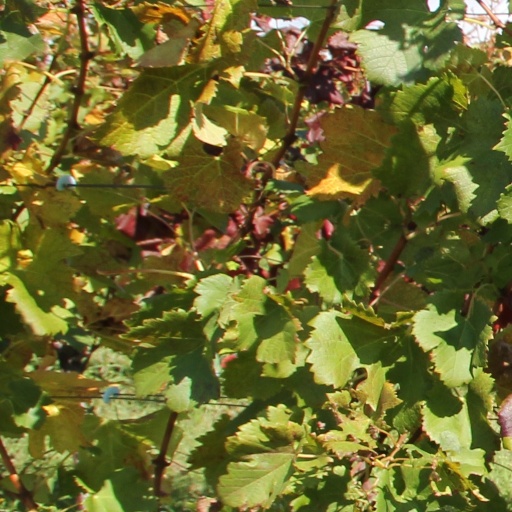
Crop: grape